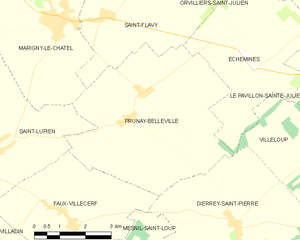
Carte des communes françaises: Prunay-Belleville